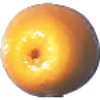
Label: kumquats